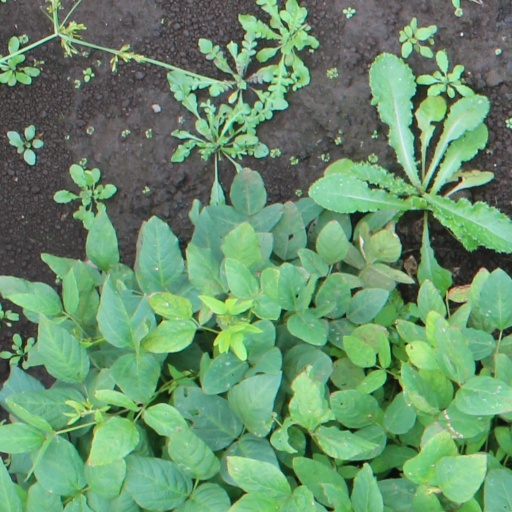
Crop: soybean